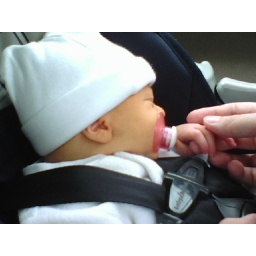
LV in the car seat